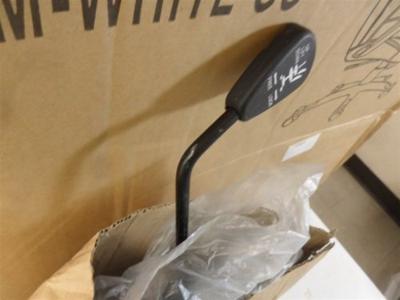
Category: chair